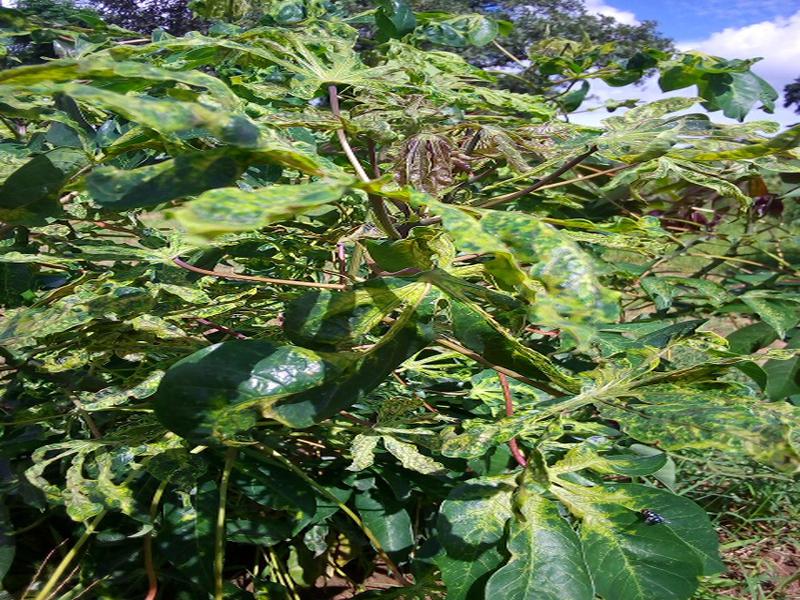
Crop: cassava
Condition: mosaic_disease